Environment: real
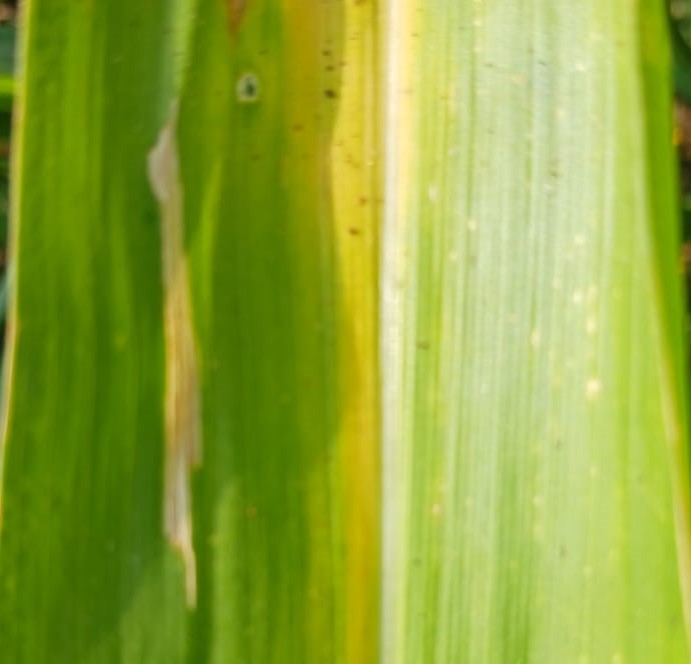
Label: nitrogen_deficiency